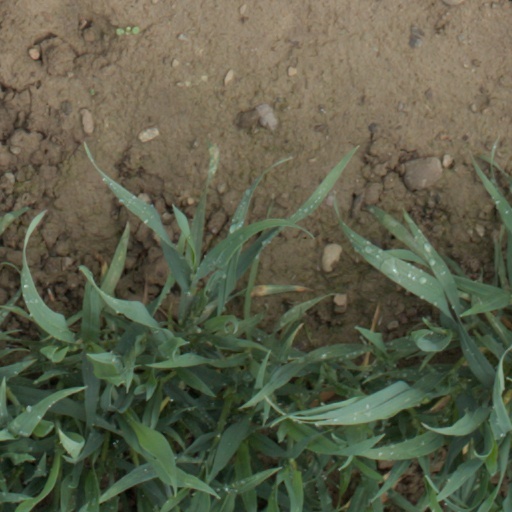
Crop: wheat